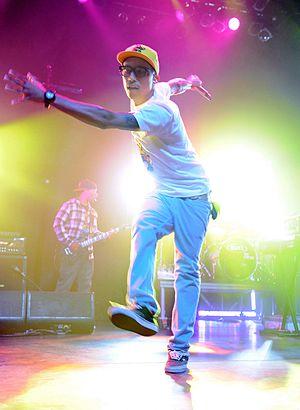
Wind It Up est une chanson aux sonorités pop-rap écrite par Gwen Stefani et Pharrell Williams. La chanson reprend une interpolation de la chanson The Lonely Goatherd, composée par Richard Rodgers et Oscar Hammerstein II et extraite de la comédie musicale La Mélodie du bonheur et du film La Mélodie du bonheur. La chanson est présente sur la tournée Harajuku Lovers Tour 2005 de Stefani avant d'être intégrée à l'album studio The Sweet Escape sorti en décembre 2006.
Pharrell Williams, ou simplement appelé Pharrell, de son nom complet Pharrell Lanscilo Williams, né le 5 avril 1973 à Virginia Beach, dans l'État de Virginie, aux États-Unis, est un auteur-compositeur-interprète, réalisateur artistique, musicien, styliste et rappeur américain.